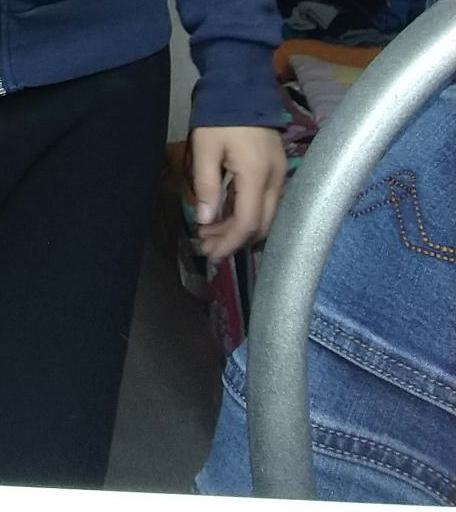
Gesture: no_gesture